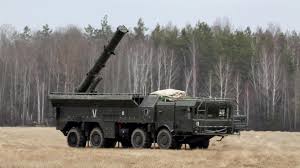
Label: Iskander